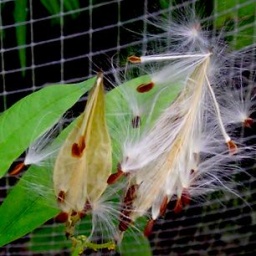
These seeds belong to the red and yellow flowers. They grew in a vertical pod.